History of Sarawak

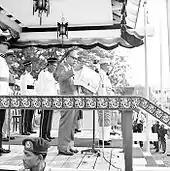
Tan Sri Datuk Amar Stephen Kalong Ningkan declaring the formation of the Federation of Malaysia on 16 September 1963

The Brooke government, under the leadership of Charles Vyner Brooke, established several airstrips in Kuching, Oya, Mukah, Bintulu, and Miri for preparations in the event of war. By 1941, the British had withdrawn its defending forces from Sarawak to Singapore. With Sarawak now unguarded, the Brooke regime decided to adopt a scorched earth policy where oil installations in Miri would be destroyed and the Kuching airfield will be held as long as possible before being destroyed. Meanwhile, Japanese forces seized British Borneo to guard their eastern flank in the Malayan Campaign and to facilitate their invasion of Sumatra and West Java. A Japanese invasion force led by Kiyotake Kawaguchi landed in Miri on 16 December 1941 (eight days into the Malayan Campaign) and conquered Kuching on 24 December 1941. British forces led by Lieutenant Colonel C.M. Lane retreated to Singkawang in Dutch Borneo bordering Sarawak. After ten weeks of fighting in Dutch Borneo, the Allied forces surrendered on 1 April 1942. When the Japanese invaded Sarawak, Charles Vyner Brooke had already left for Sydney, Australia, while his officers were captured by the Japanese and interned at the Batu Lintang camp.